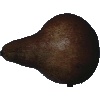
Label: pear_kaiser